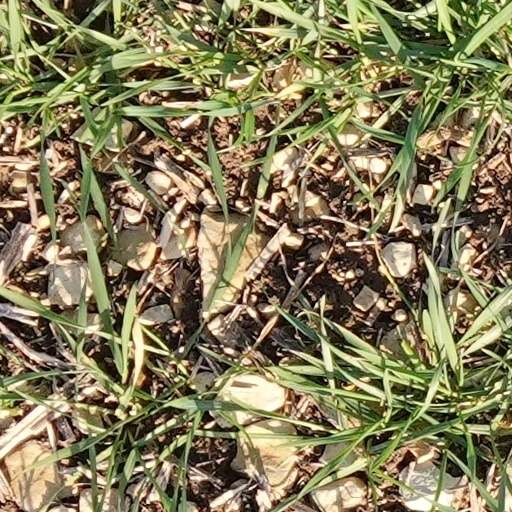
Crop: wheat